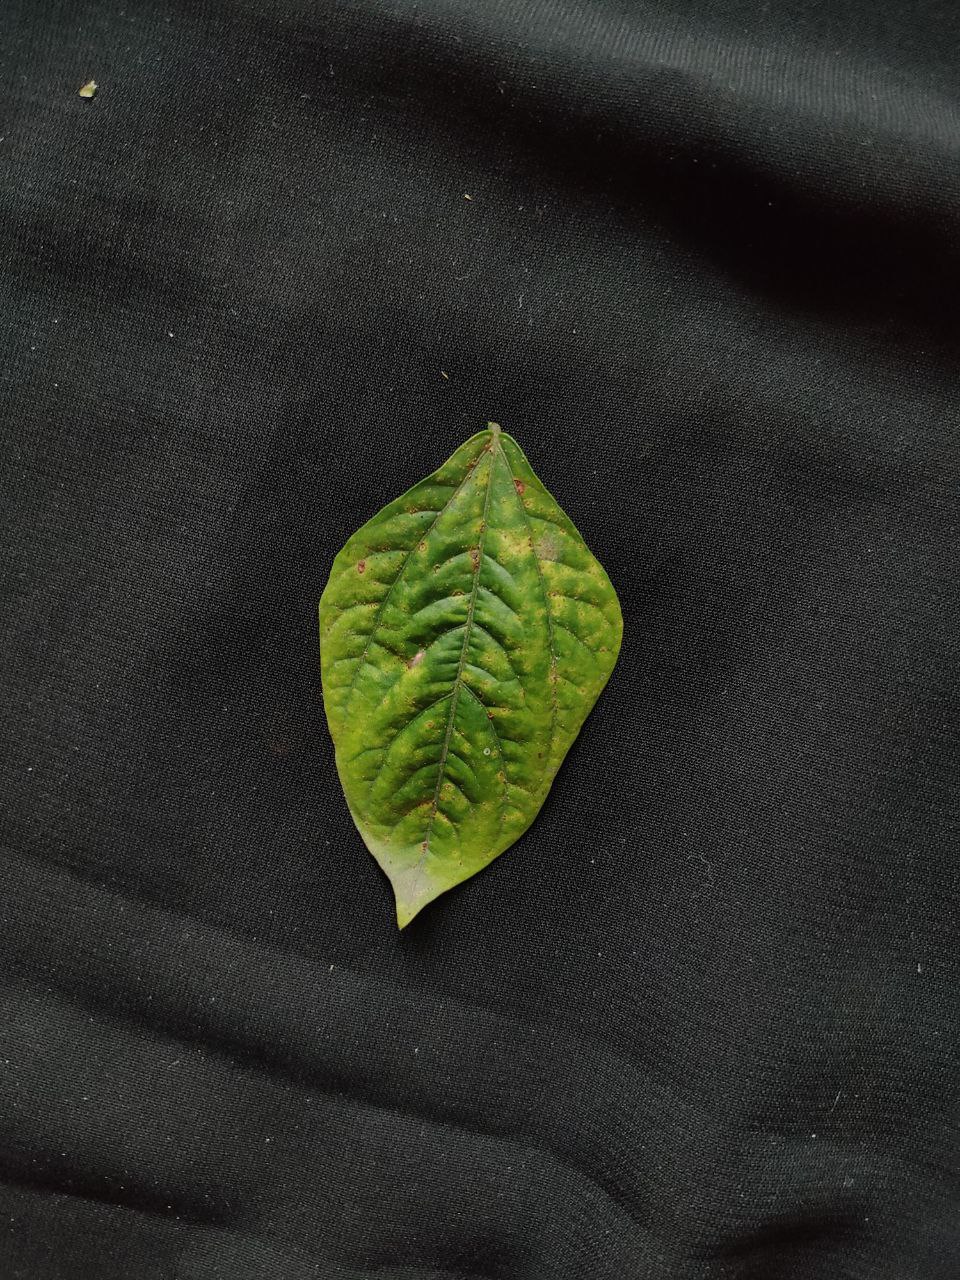
Crop: cowpea
Leaf condition: Septoria leaf spot